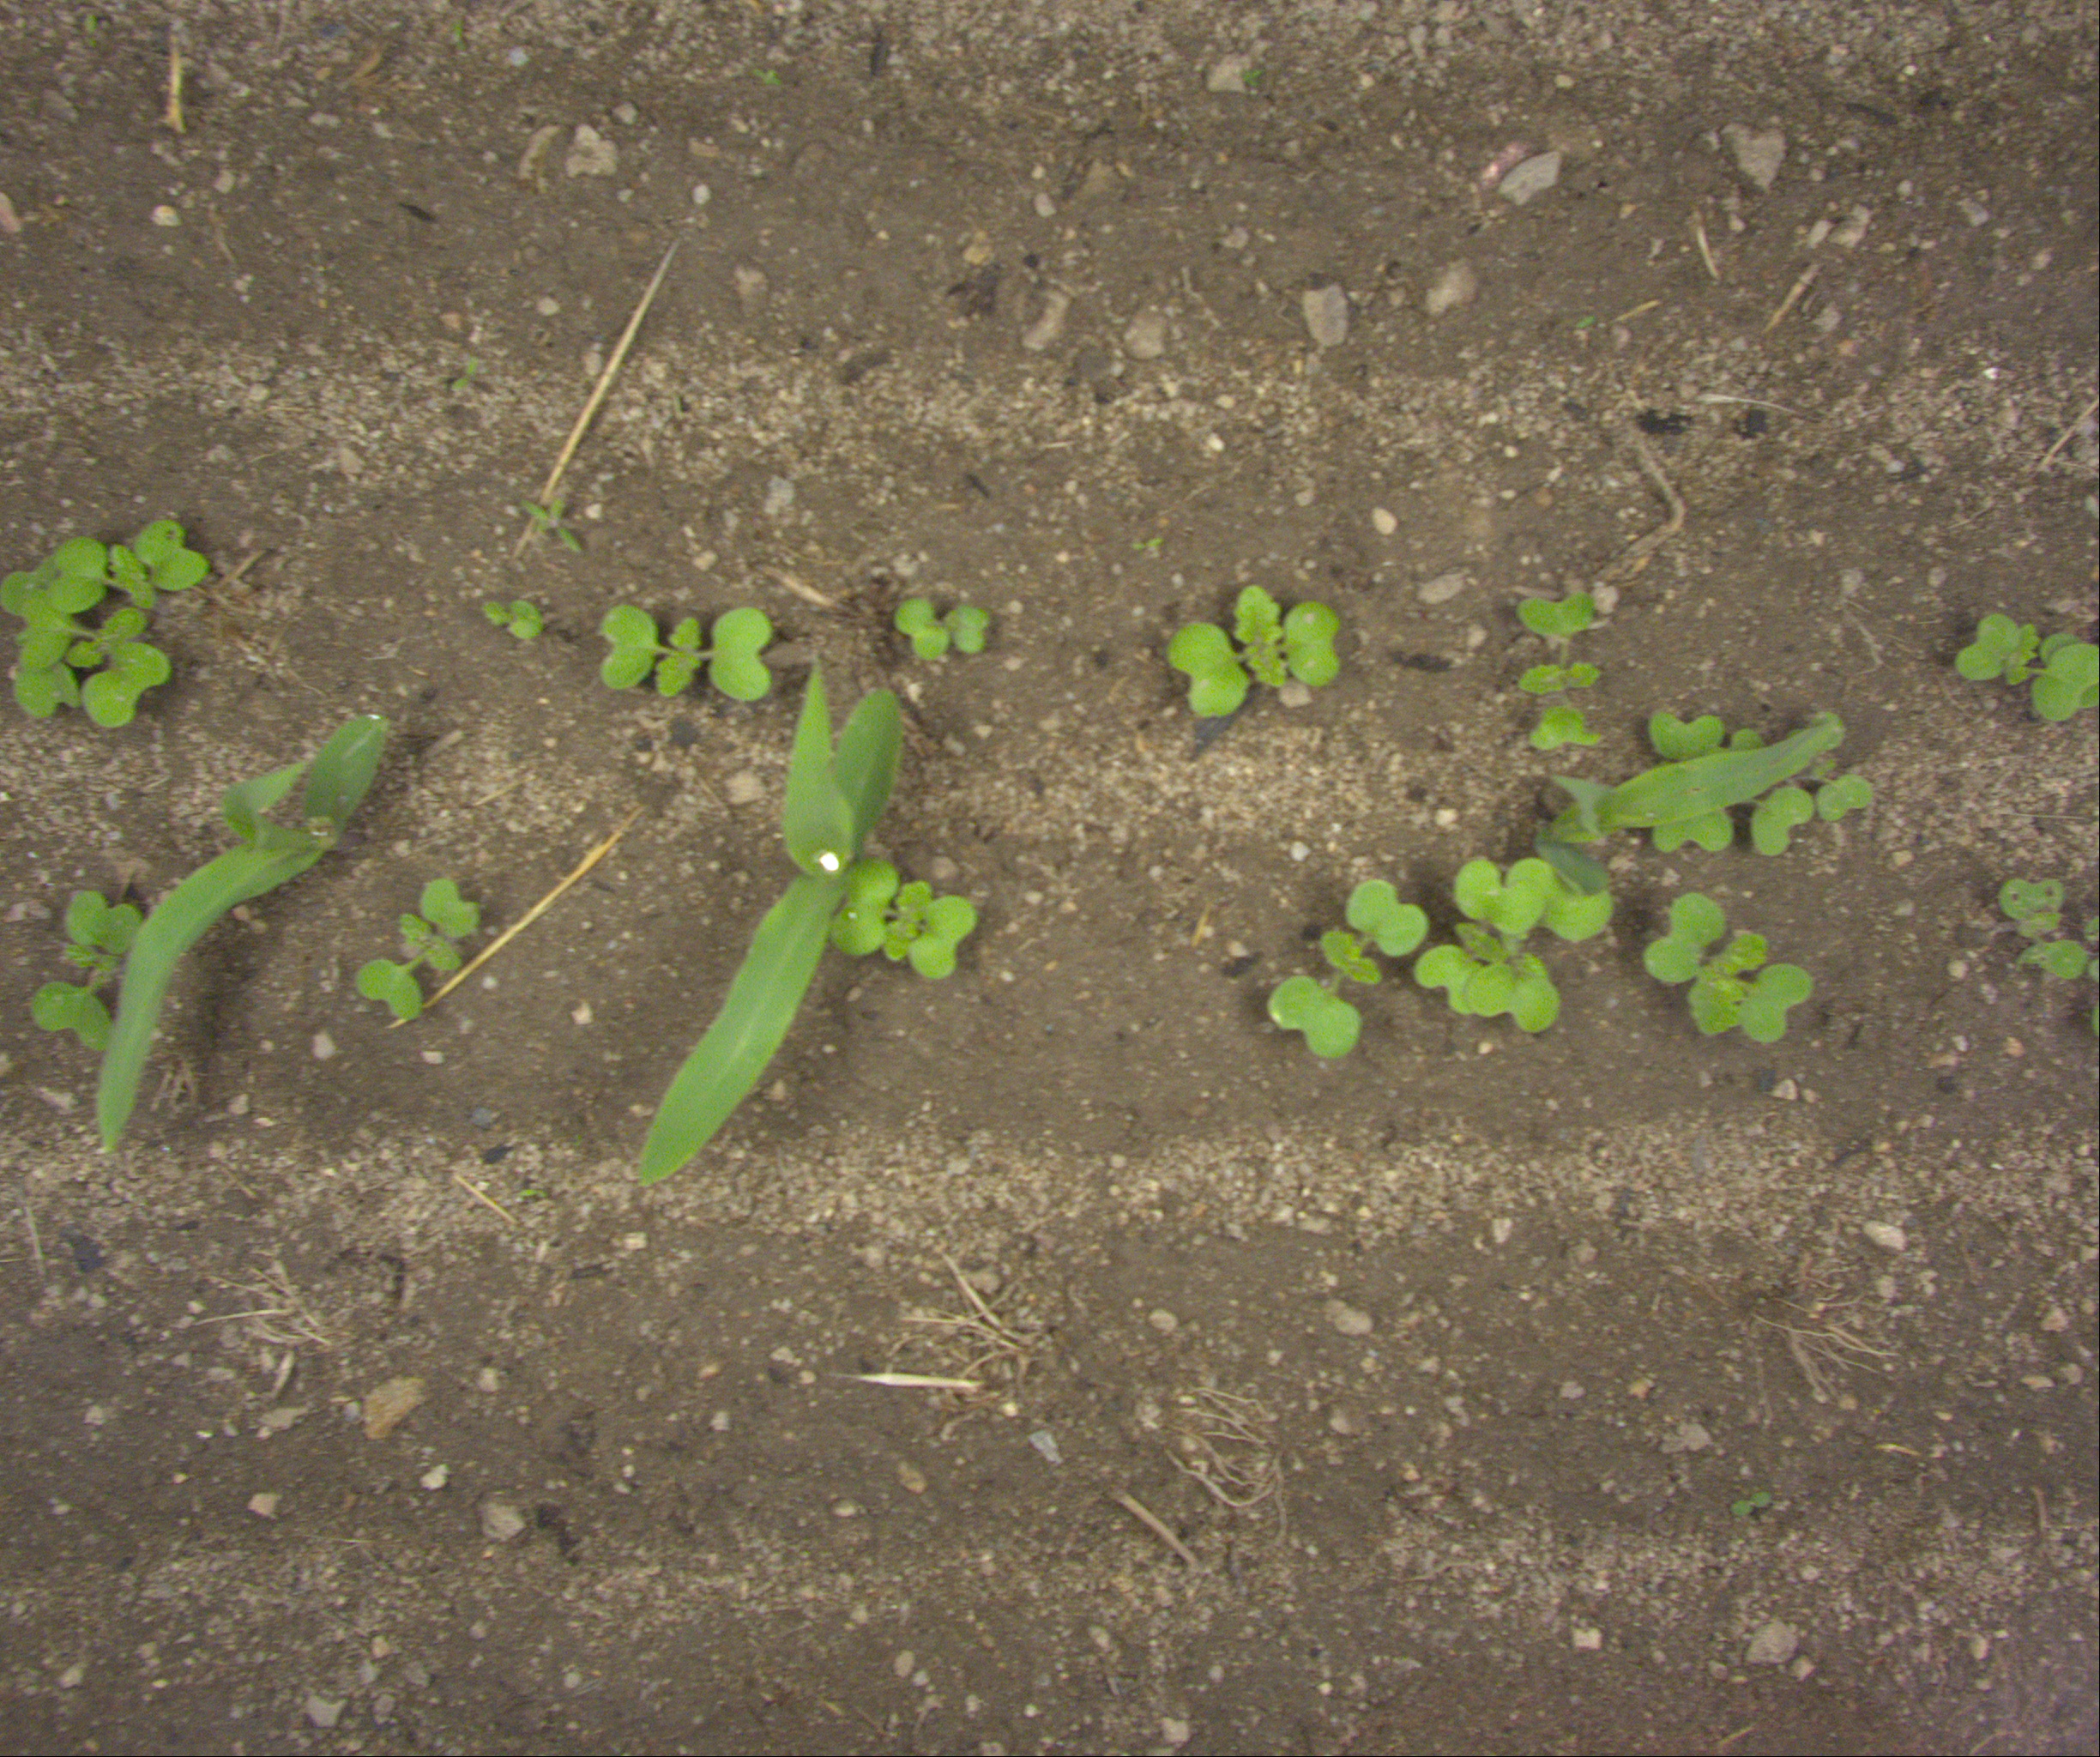
Crop: maize
Objects: maize, maize, maize, stem_maize, stem_maize, stem_maize